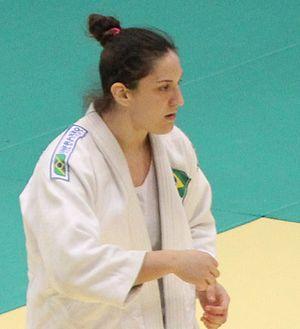
La judokate brésilienne Mayra Aguiar pendant les championnats du monde de judo 2010 de Tokyo, Japon